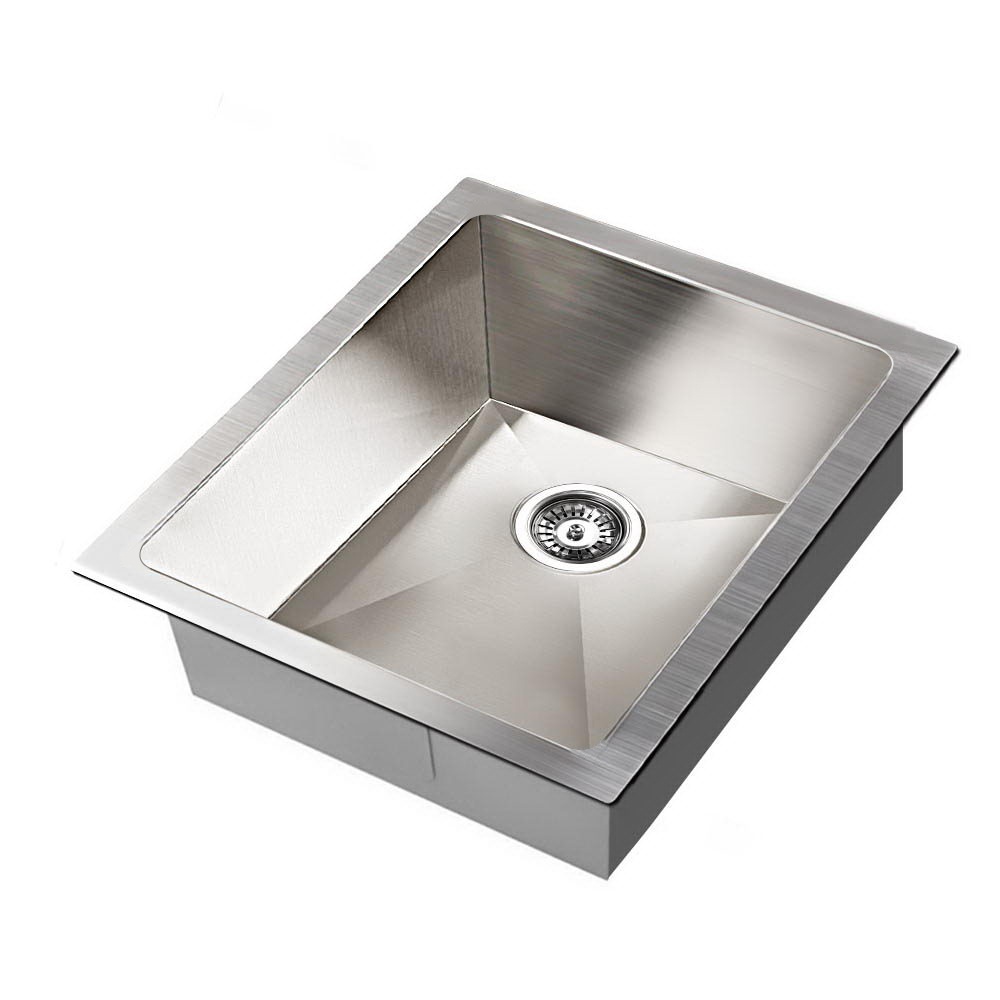
Cefito Kitchen Sink 45X39CM Stainless Steel Basin Single Bowl Silver
Brand: Cefito
The Cefito Handmade Stainless Steel Sink is built to exacting standards so that you get the very best of quality materials and craftsmanship. It is crafted from heavy-duty food grade 304 stainless steel, unlike others that are made from inferior 201 grade or 304 imitations. Built to be scratch-proof, oil-proof and more importantly, bacteria-free, the silky-smooth satin-coated stainless-steel sink also features an X-flume design for easy drainage, deep and wide bowl for practicality, R10 rounded corners for safety and easy cleaning, eco-friendly anti-condensation paint, and five sound-deadening pads. Suitable for drop-in, flush-mount or under-mount installation, our stainless steel sink should have a definitive place in your uncompromising kitchen. Notes 1: Colour of actual product may differ due to photography lighting. 2: Please clean sink only with a stainless steel scourer and soft cloths. Do not use heavy-duty scourers. 3: The sink is not suitable for washing clothes. Laundry detergents, bleach, strong acids and alkalis must not be used in the sink. Features Handmade stainless steel sink Heavy duty 304 stainless steel (ISO9001:2000) construction Satin coated for a stunning silky smooth finish Anti-condensation paint, mould-proof, moisture proof Lead free & Food grade R10 round corners for easy cleaning and modern look X flume design, quick & easy to drain water Sound deadening pads to reduce noise Suitable for under mount, flush mount, and drop in mount Specifications: Material: Stainless Steel 304 (ISO9001:2000) Corner: R10 round corner Overall dimensions: 390mm x 450mm x 205mm Bowl dimensions: 340mm x 400mm x 195mm Sink waste pipe fitting: 50mm Package Content 1 x Stainless steel sink
Category: Hardware > Plumbing > Plumbing Fixtures > Sinks > Kitchen & Utility Sinks